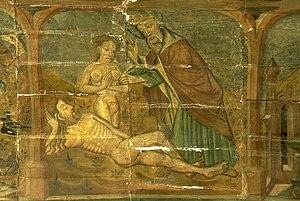
Peinture dans la crypte de la chapelle Notre-Dame-du-Tertre à Châtelaudrein, Bretagne, France Photo was taken using the following technique: Film: Fuji Velvia Lens: 2.4/100 Macro Filter: none Body: Minolta 7 Support: Manfrotto 190B Source: http://fam-tille.de/sparetime.html Image with Information in English Bild mit Informationen auf Deutsch
Châtelaudren [ʃatlodʁɛ̃] est une ancienne commune française située dans le département des Côtes-d'Armor, en région Bretagne.
Châtelaudren-Plouagat [ʃatlodʁɛ̃ pluagat] est une commune nouvelle située dans le département des Côtes-d'Armor, en région Bretagne, créée le 1ᵉʳ janvier 2019.